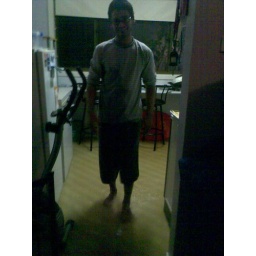
When the water came through the floor in the kitchen...